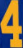
Number: 4